Miguel Almonte

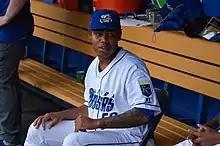
Almonte with the Omaha Storm Chasers in 2016

Miguel Emilio Almonte (born April 4, 1993) is a Dominican former professional baseball pitcher. He played in Major League Baseball (MLB) for the Kansas City Royals and Los Angeles Angels.